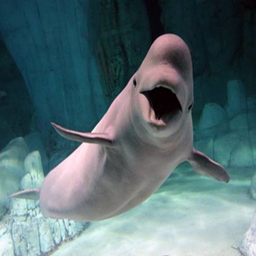
animals that saved people from death